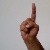
The image shows a hand gesture representing the letter 'D' in Indian Sign Language.